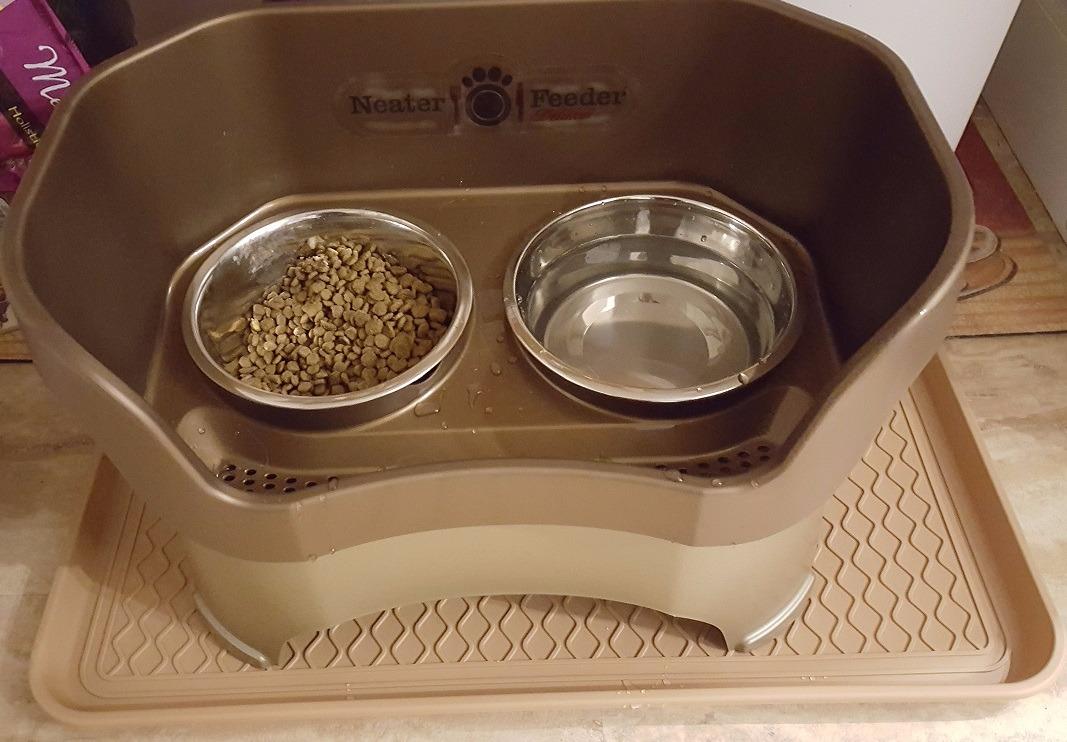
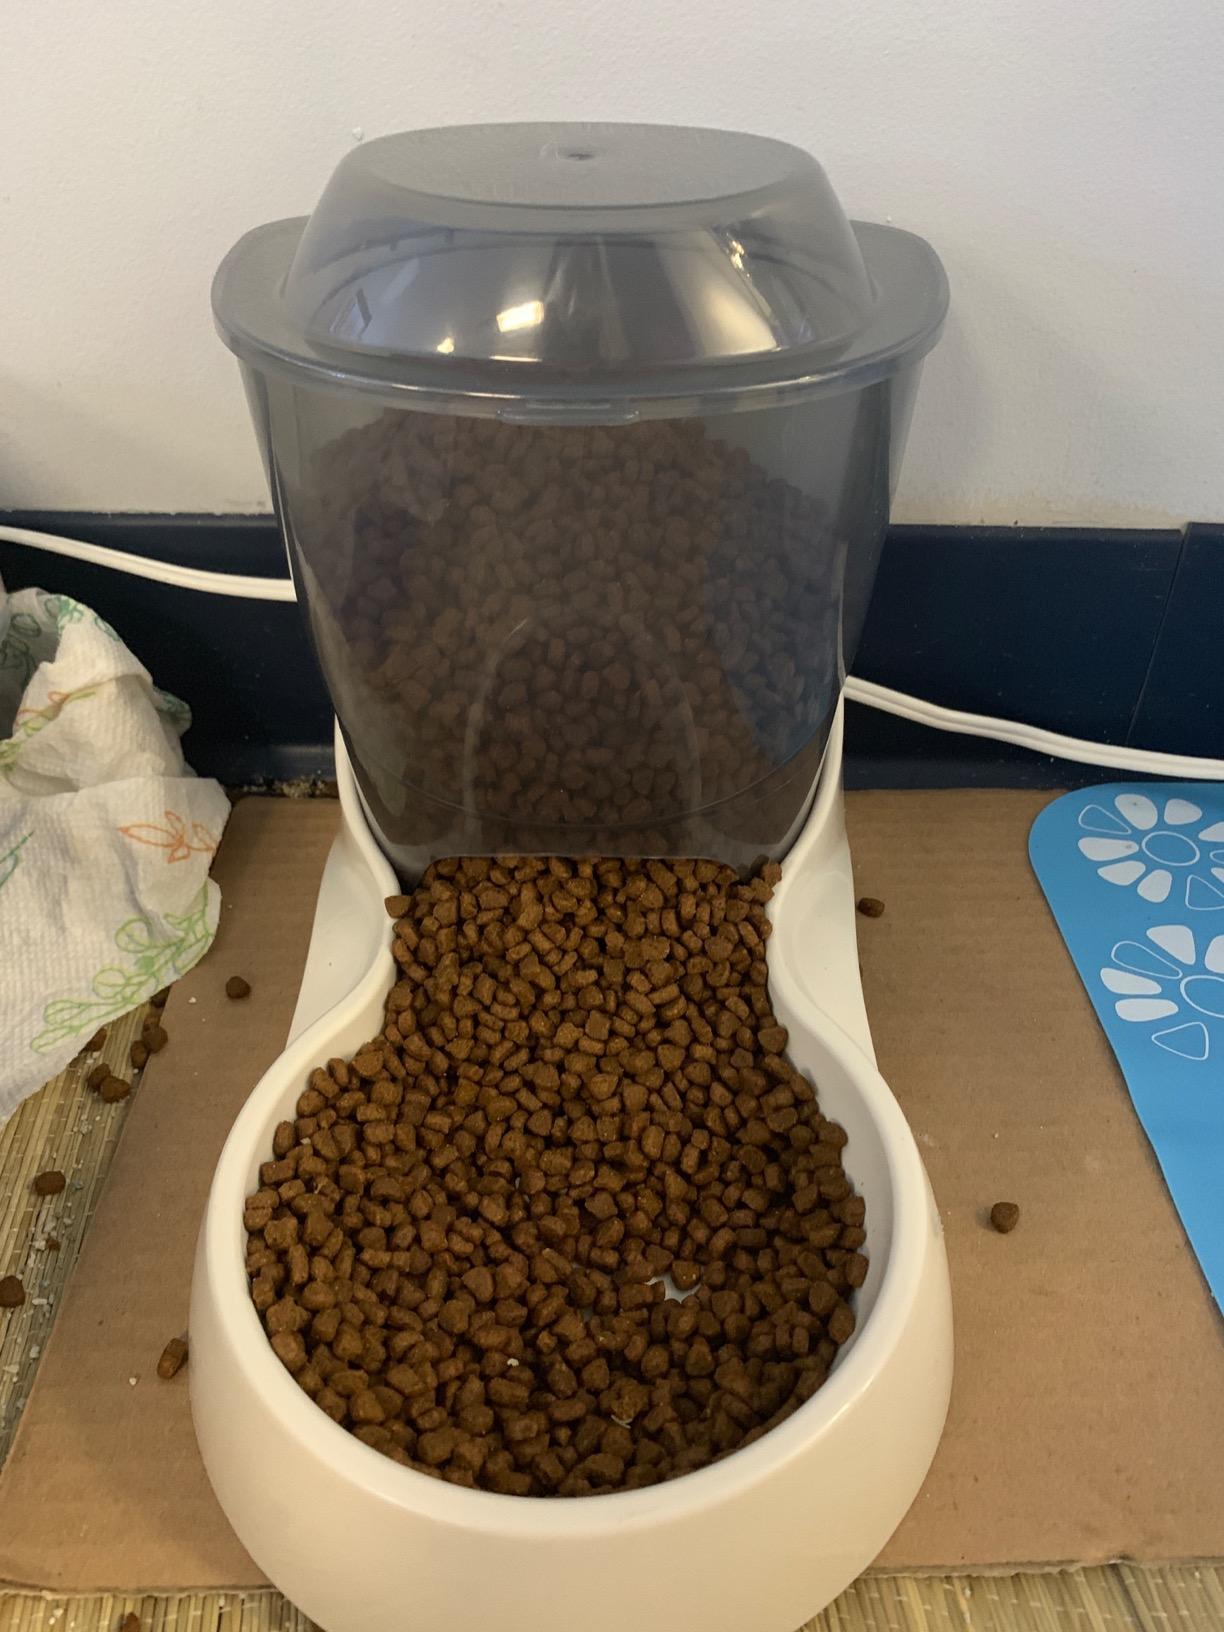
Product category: items_feeder
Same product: no